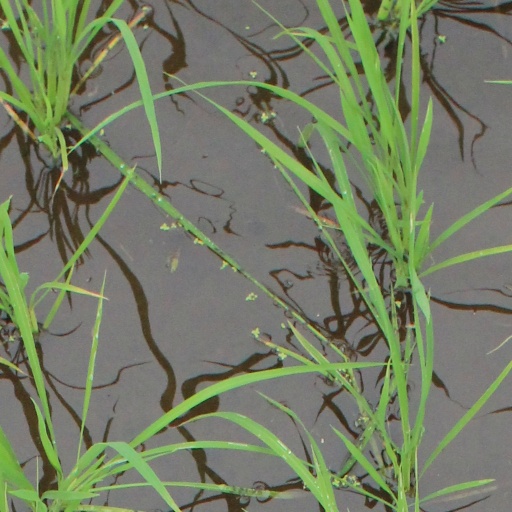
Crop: rice